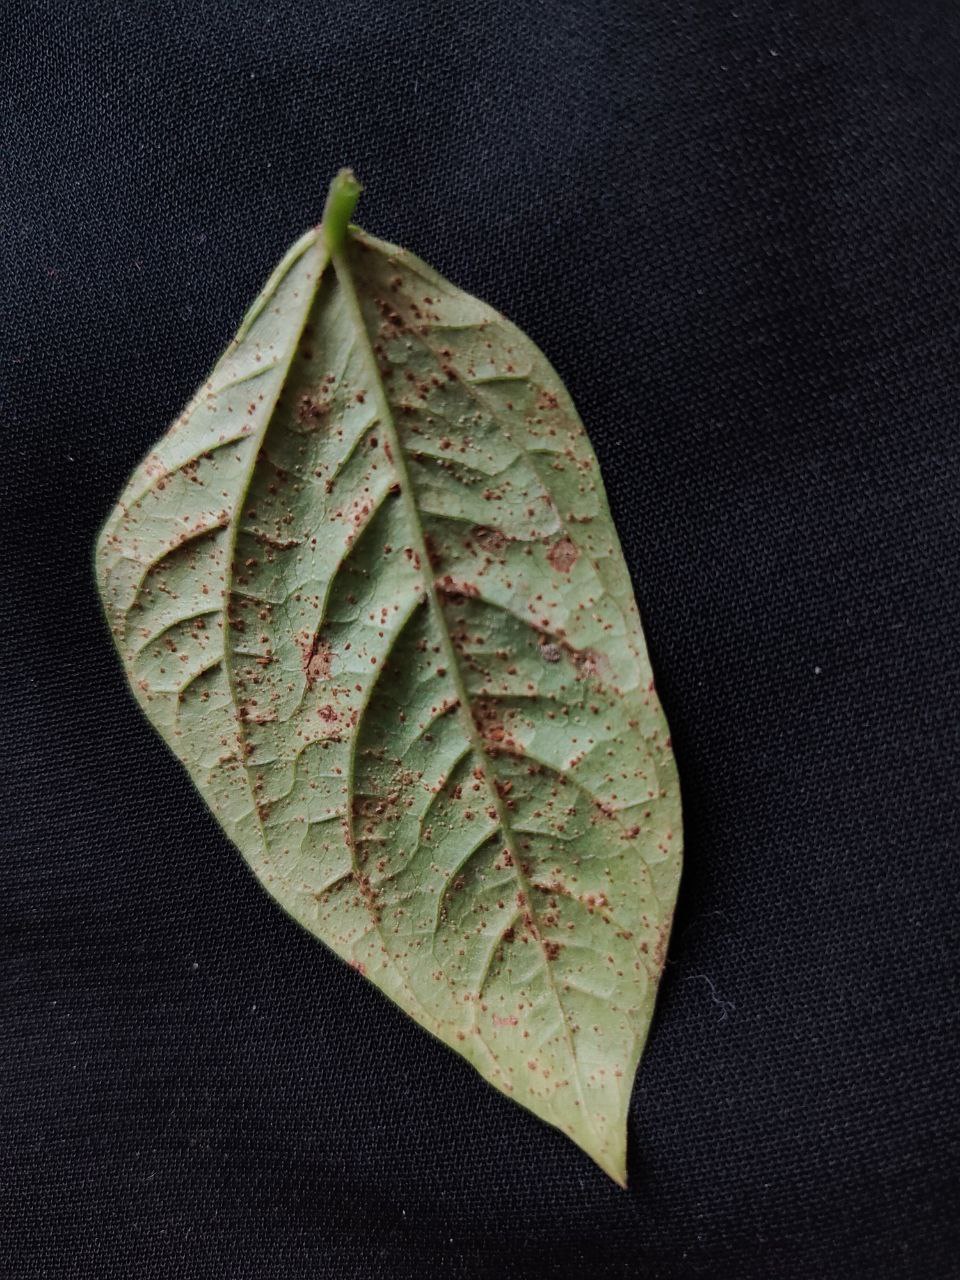
Crop: cowpea
Leaf condition: Septoria leaf spot